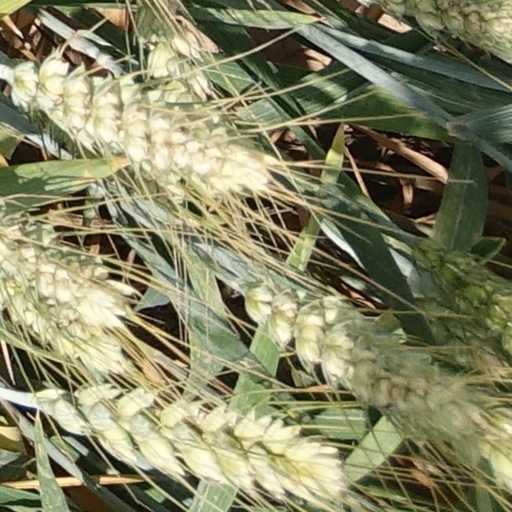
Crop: wheat